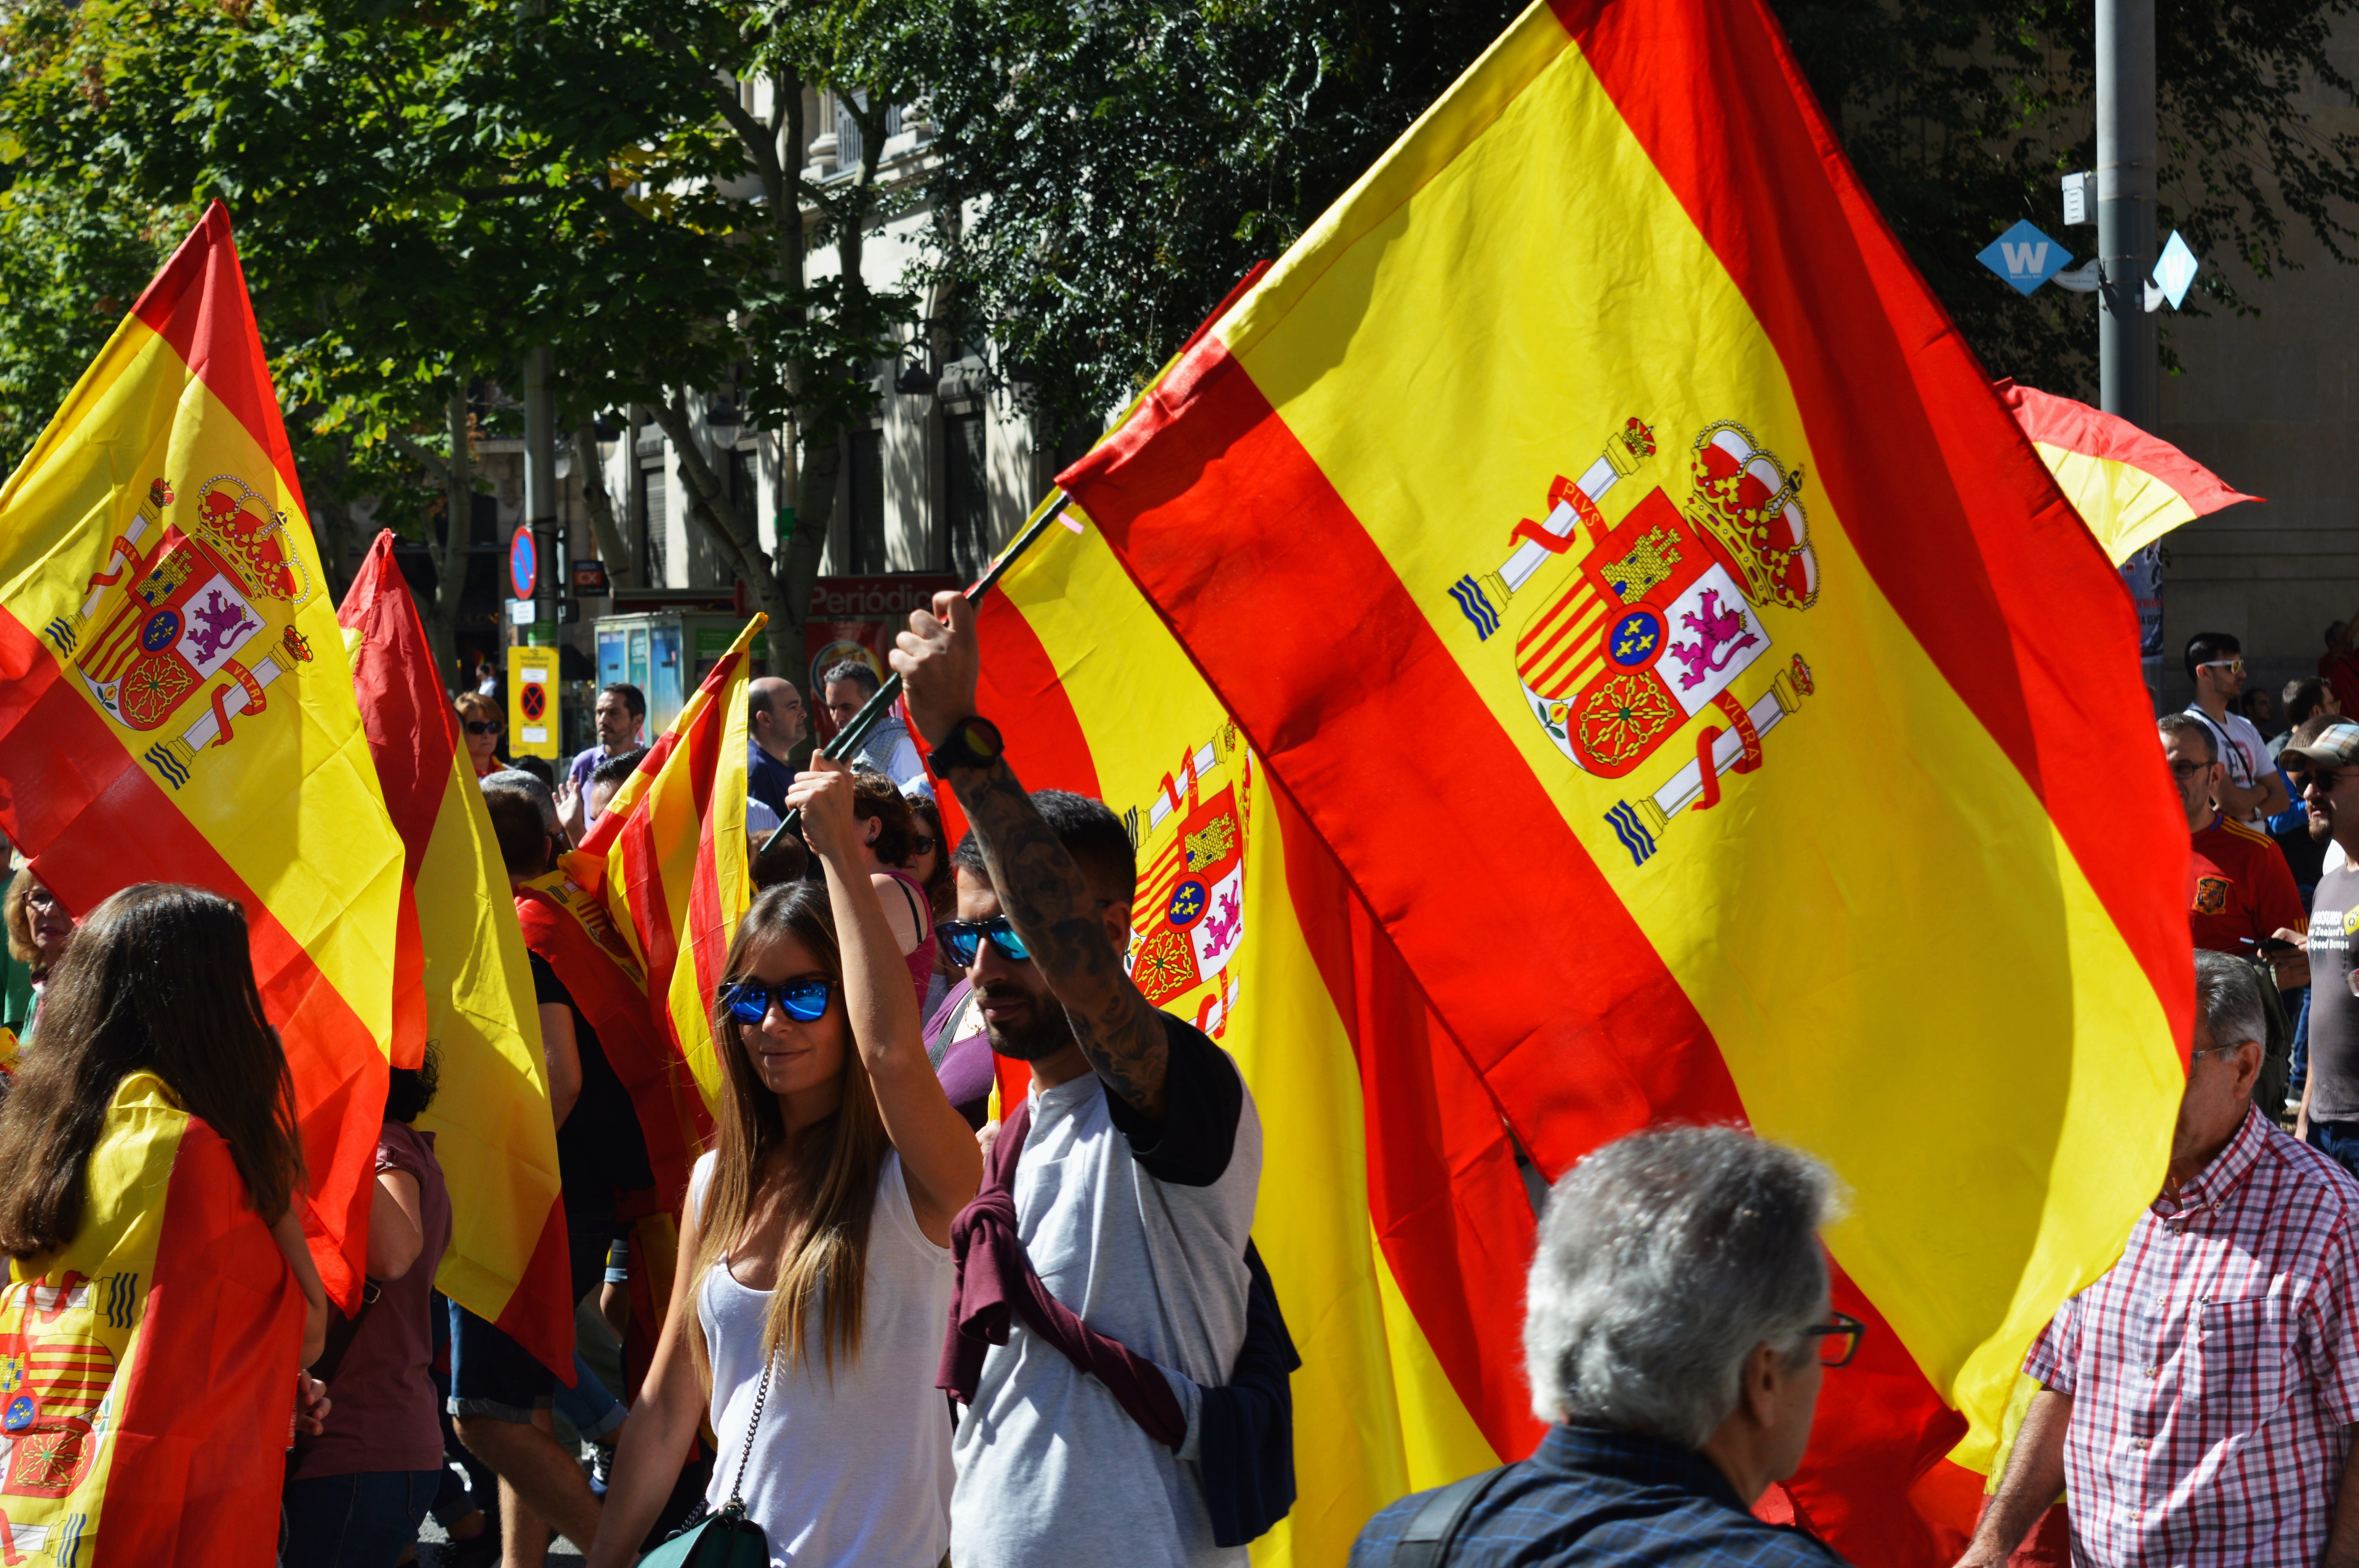
people, crowd, event, demonstration, flag, public event, protest, rebellion, festival, Social work